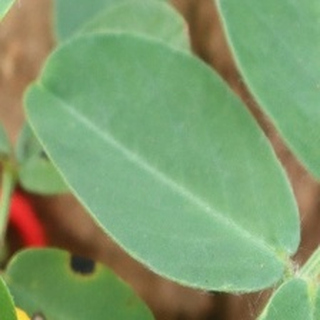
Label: healthy_groundnut